Bobby Sherman

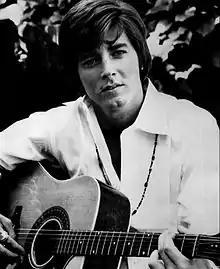
Sherman in 1969

Robert Cabot Sherman Jr. (July 22, 1943 – June 24, 2025) was an American singer and actor who was a teen idol in the late 1960s and early 1970s. He had a series of successful singles, notably the million-seller "Little Woman" (1969). Sherman left show business in the 1970s for a career as a paramedic and a deputy sheriff, but performed occasionally into the 1990s.